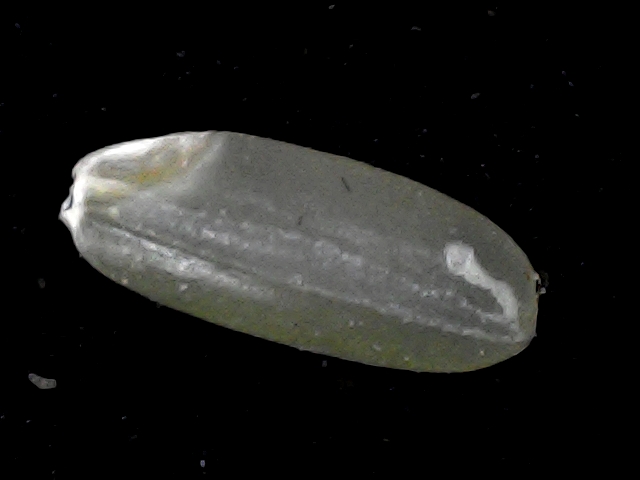
Rice variety: BR22